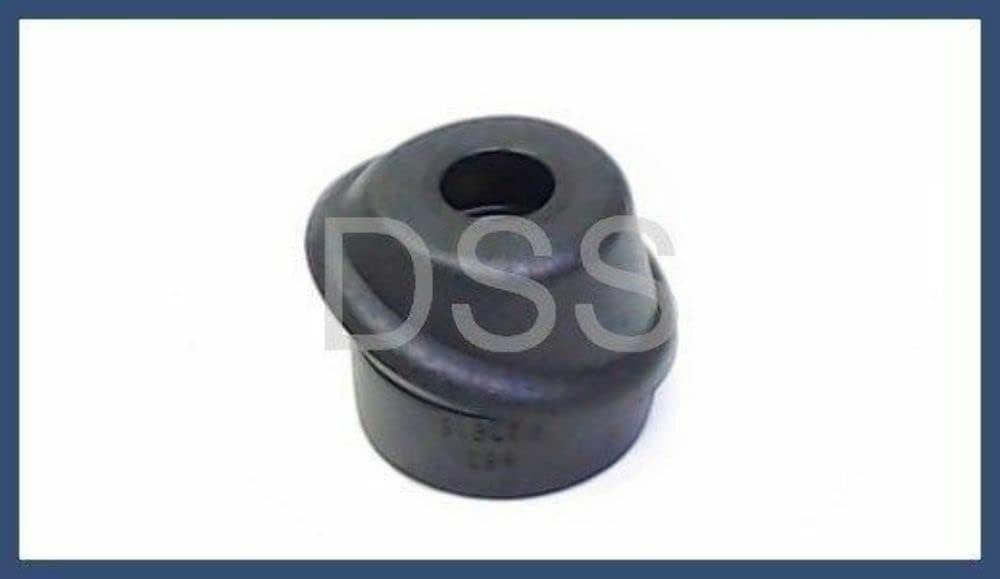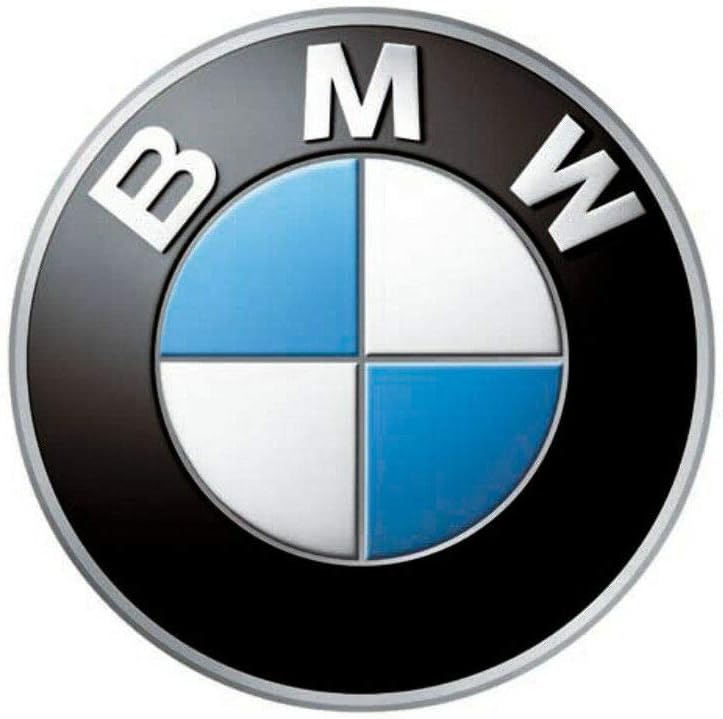
GROMMET F SHORT ROD
Category: Automotive
BMW Genuine Parts are the exact Original Equipment Manufacturer (OEM) part that your vehicle came with. When you select a genuine OEM part, you can rely on the high quality and effectiveness of the product and brand without having to guess if the product will work in sequence with your vehicle. Protecting your investment is important and choosing the right parts can be challenging. So don't risk another minute by searching and buying something that might work. Stick with what you know and choose a Genuine OEM part.
Features: Genuine OEM - direct fit | Provides quality engine effectiveness | BMW performance